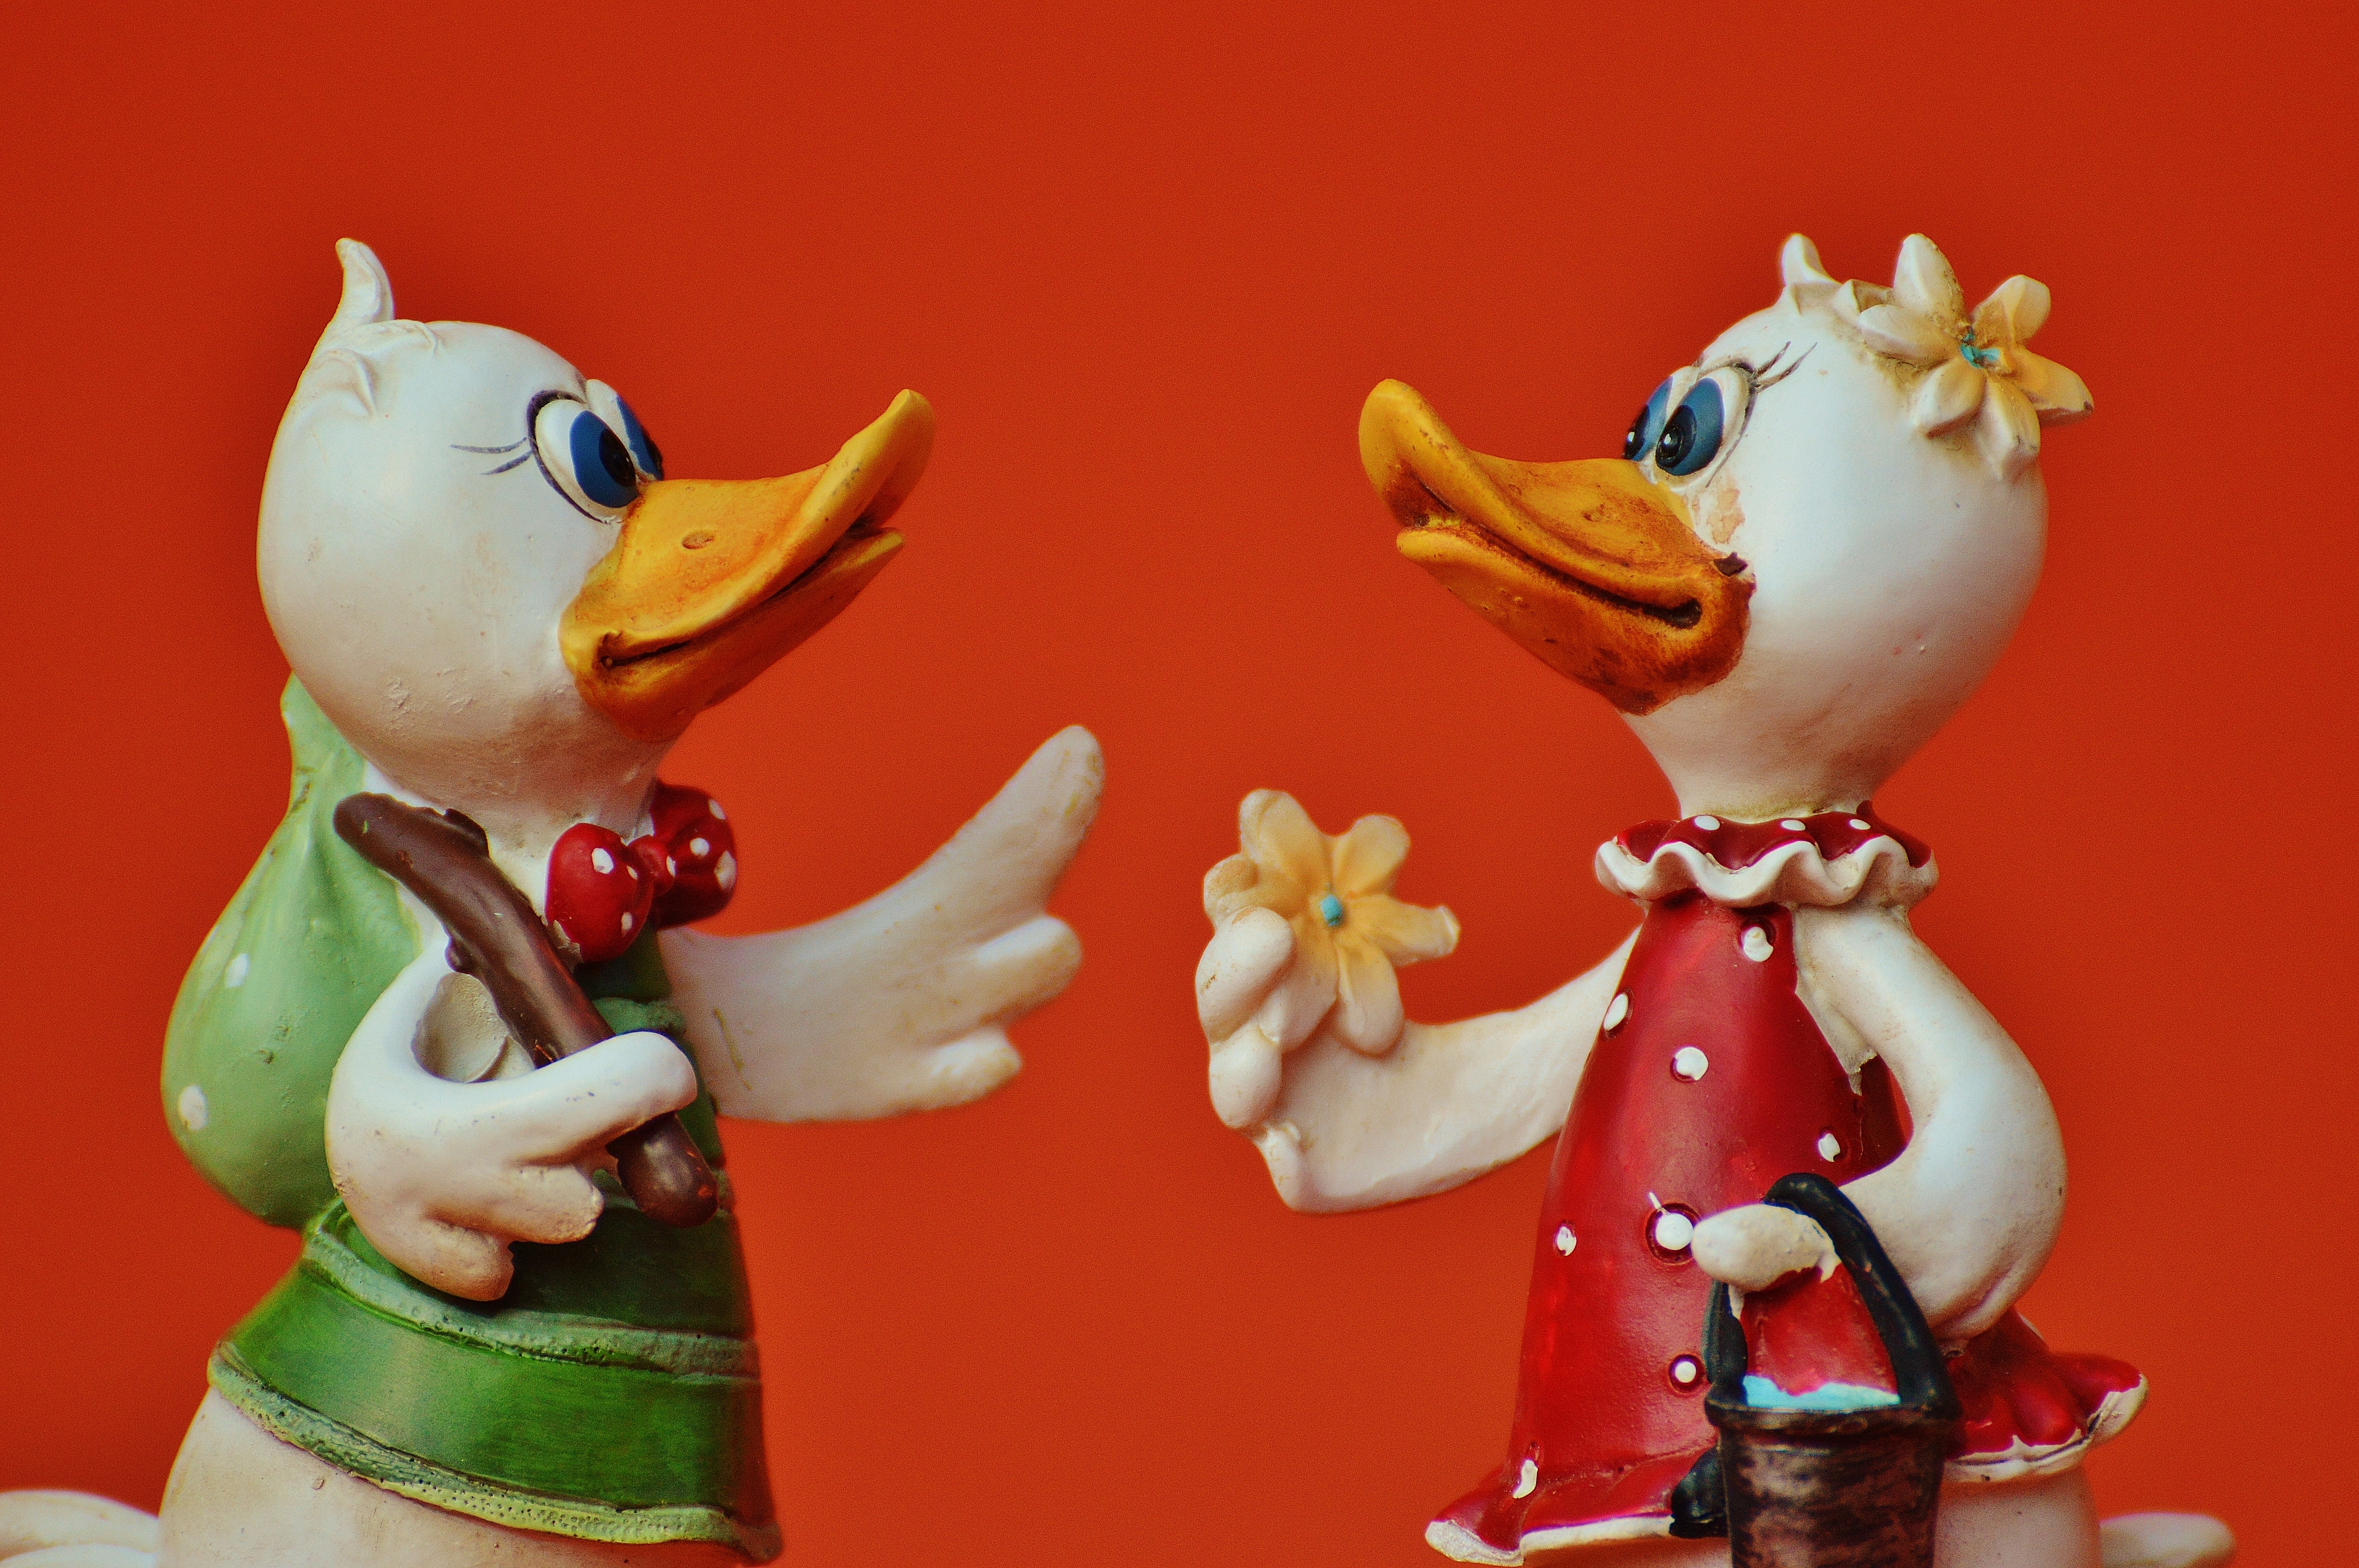
flower, cute, food, toy, plumage, poultry, figure, figurine, funny, ducks, bill, art stone